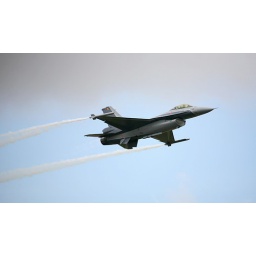
This Belgian F16 races across the sky, a dull grey cloud against the morning blue sky